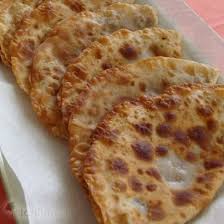
Yemek: borek